Orchis pallens

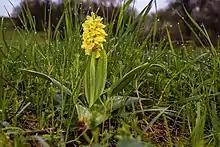
"Orchis pallens"

It is considered nowhere in its wide distribution area, common and in most areas it is deemed extremely rare, it is uncommon and occurs sporadically almost everywhere in Central Europe.